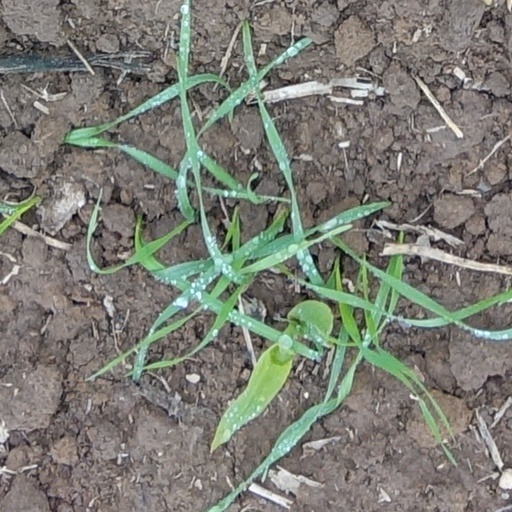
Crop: wheat